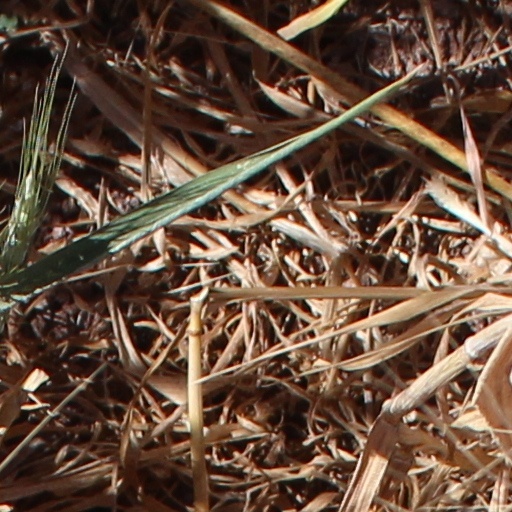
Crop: wheat